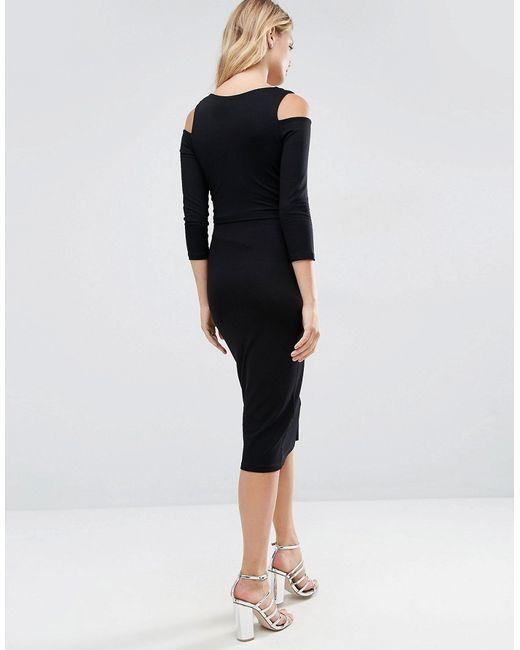
Slim Fit stylisches schwarzes Midikleid für Damen